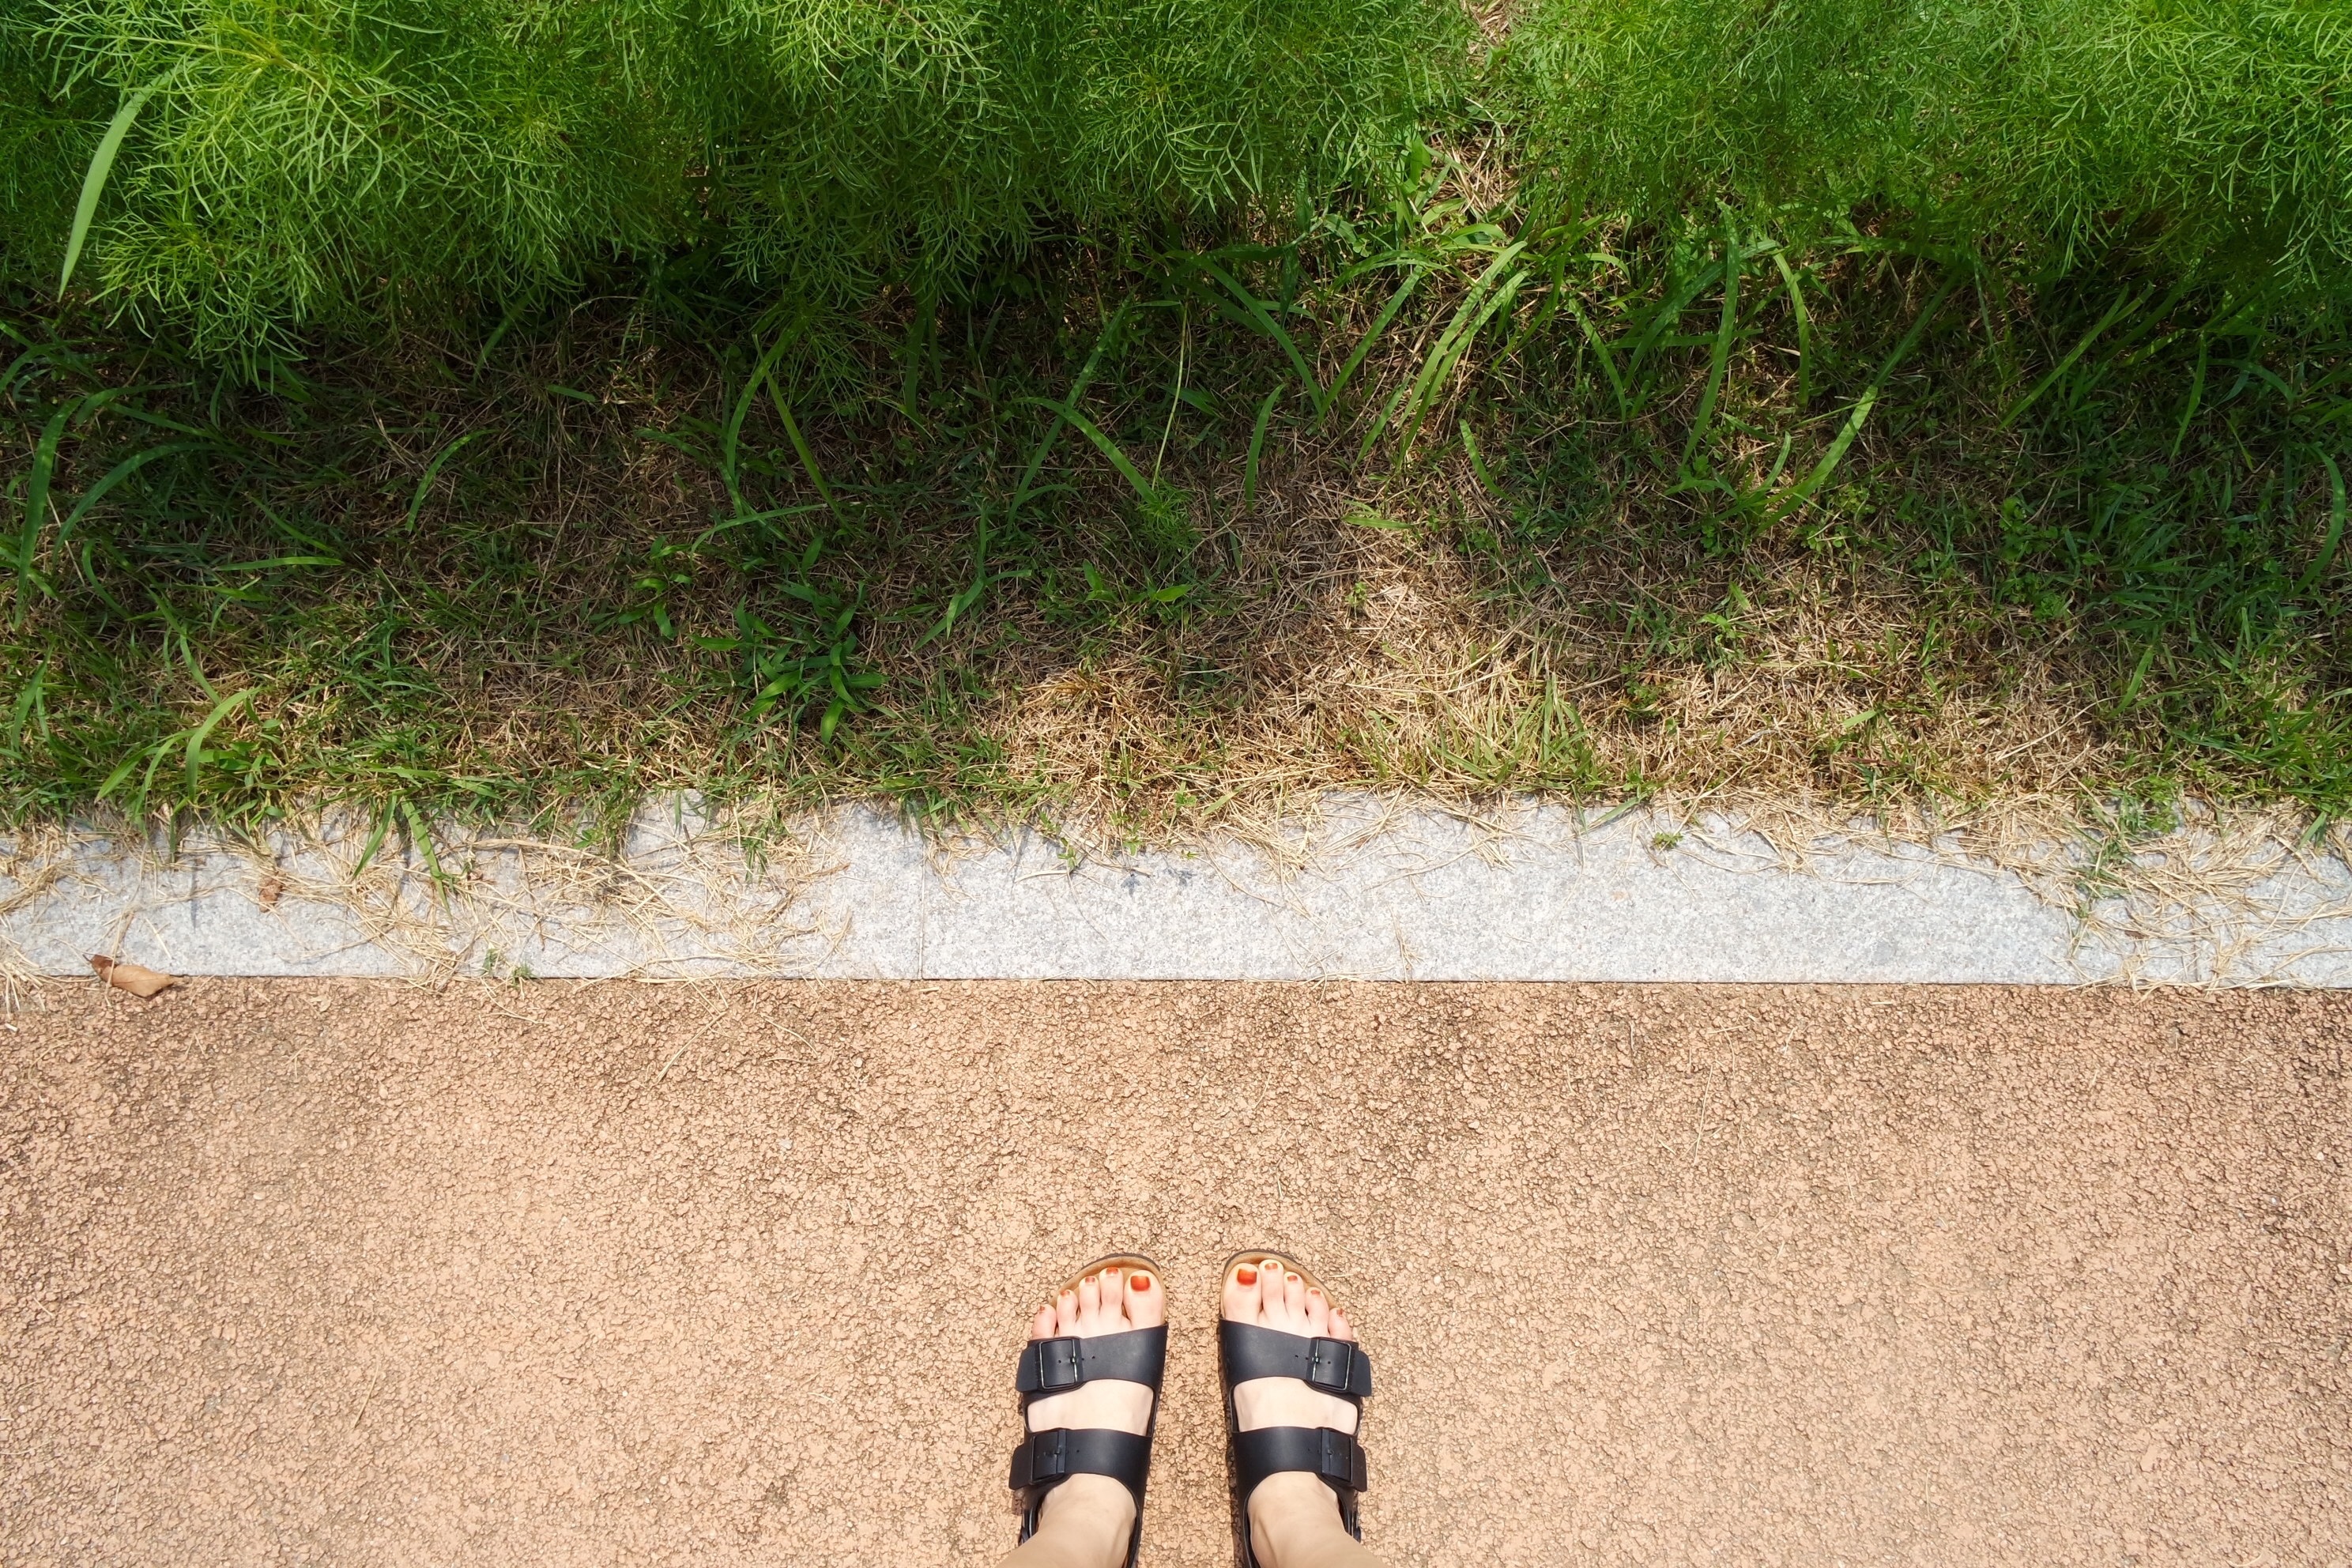
grass, sand, lawn, green, soil, flooring, grass family